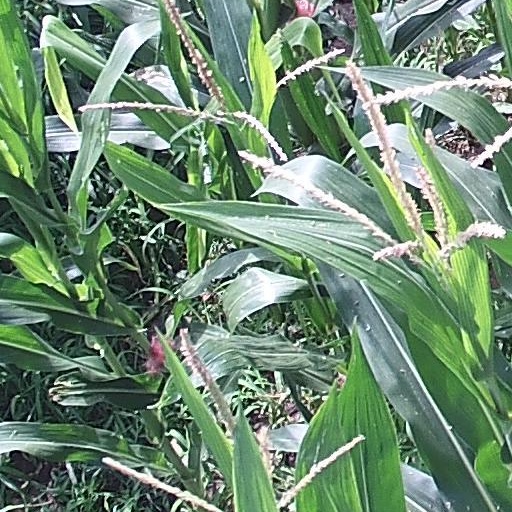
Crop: maize; corn